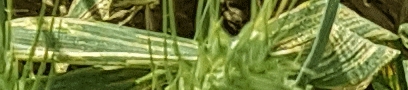
Label: Wheat___Yellow_Rust